Clonmany

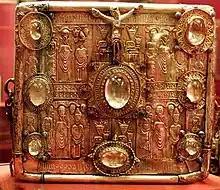
Clonmany Moisach

The village claims to be the youngest in Inishowen. The 18th-century travel writer - Richard Pococke - did not mention the village when he toured the area in 1752. The village is mentioned in "Topographia Hibernica", published in 1795. It did not feature in the census of 1841 or 1851. In the 1861 census, 112 inhabitants are recorded as living in Clonmany in 21 houses. A further 3 houses are recorded as uninhabited.